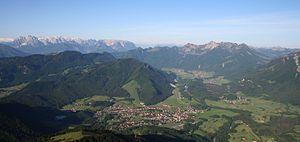
Unterwössen est une commune de Bavière, située dans l'arrondissement de Traunstein, dans le district de Haute-Bavière.